Searsia lancea

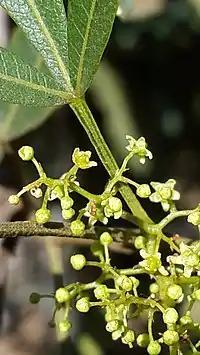
The small yellow flowers of a female tree

The tree is dioecious. It has a graceful, weeping form and dark, fissured bark that contrasts well with its long, thinnish, hairless, dark-green, trifoliate leaves with smooth margins. It bears small yellow flowers followed on female trees by bunches of small yellow-green flattish fruits, which are relished by birds. In earlier times the fruits were pounded, water added and left to ferment, producing an evidently refreshing beer. The tree is a good shade tree for gardens, parks and pavements. It favours areas rich in lime in the Karoo and Namibia.